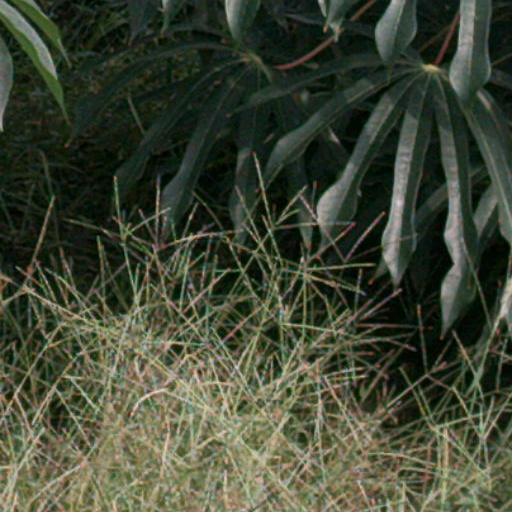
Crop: cassava